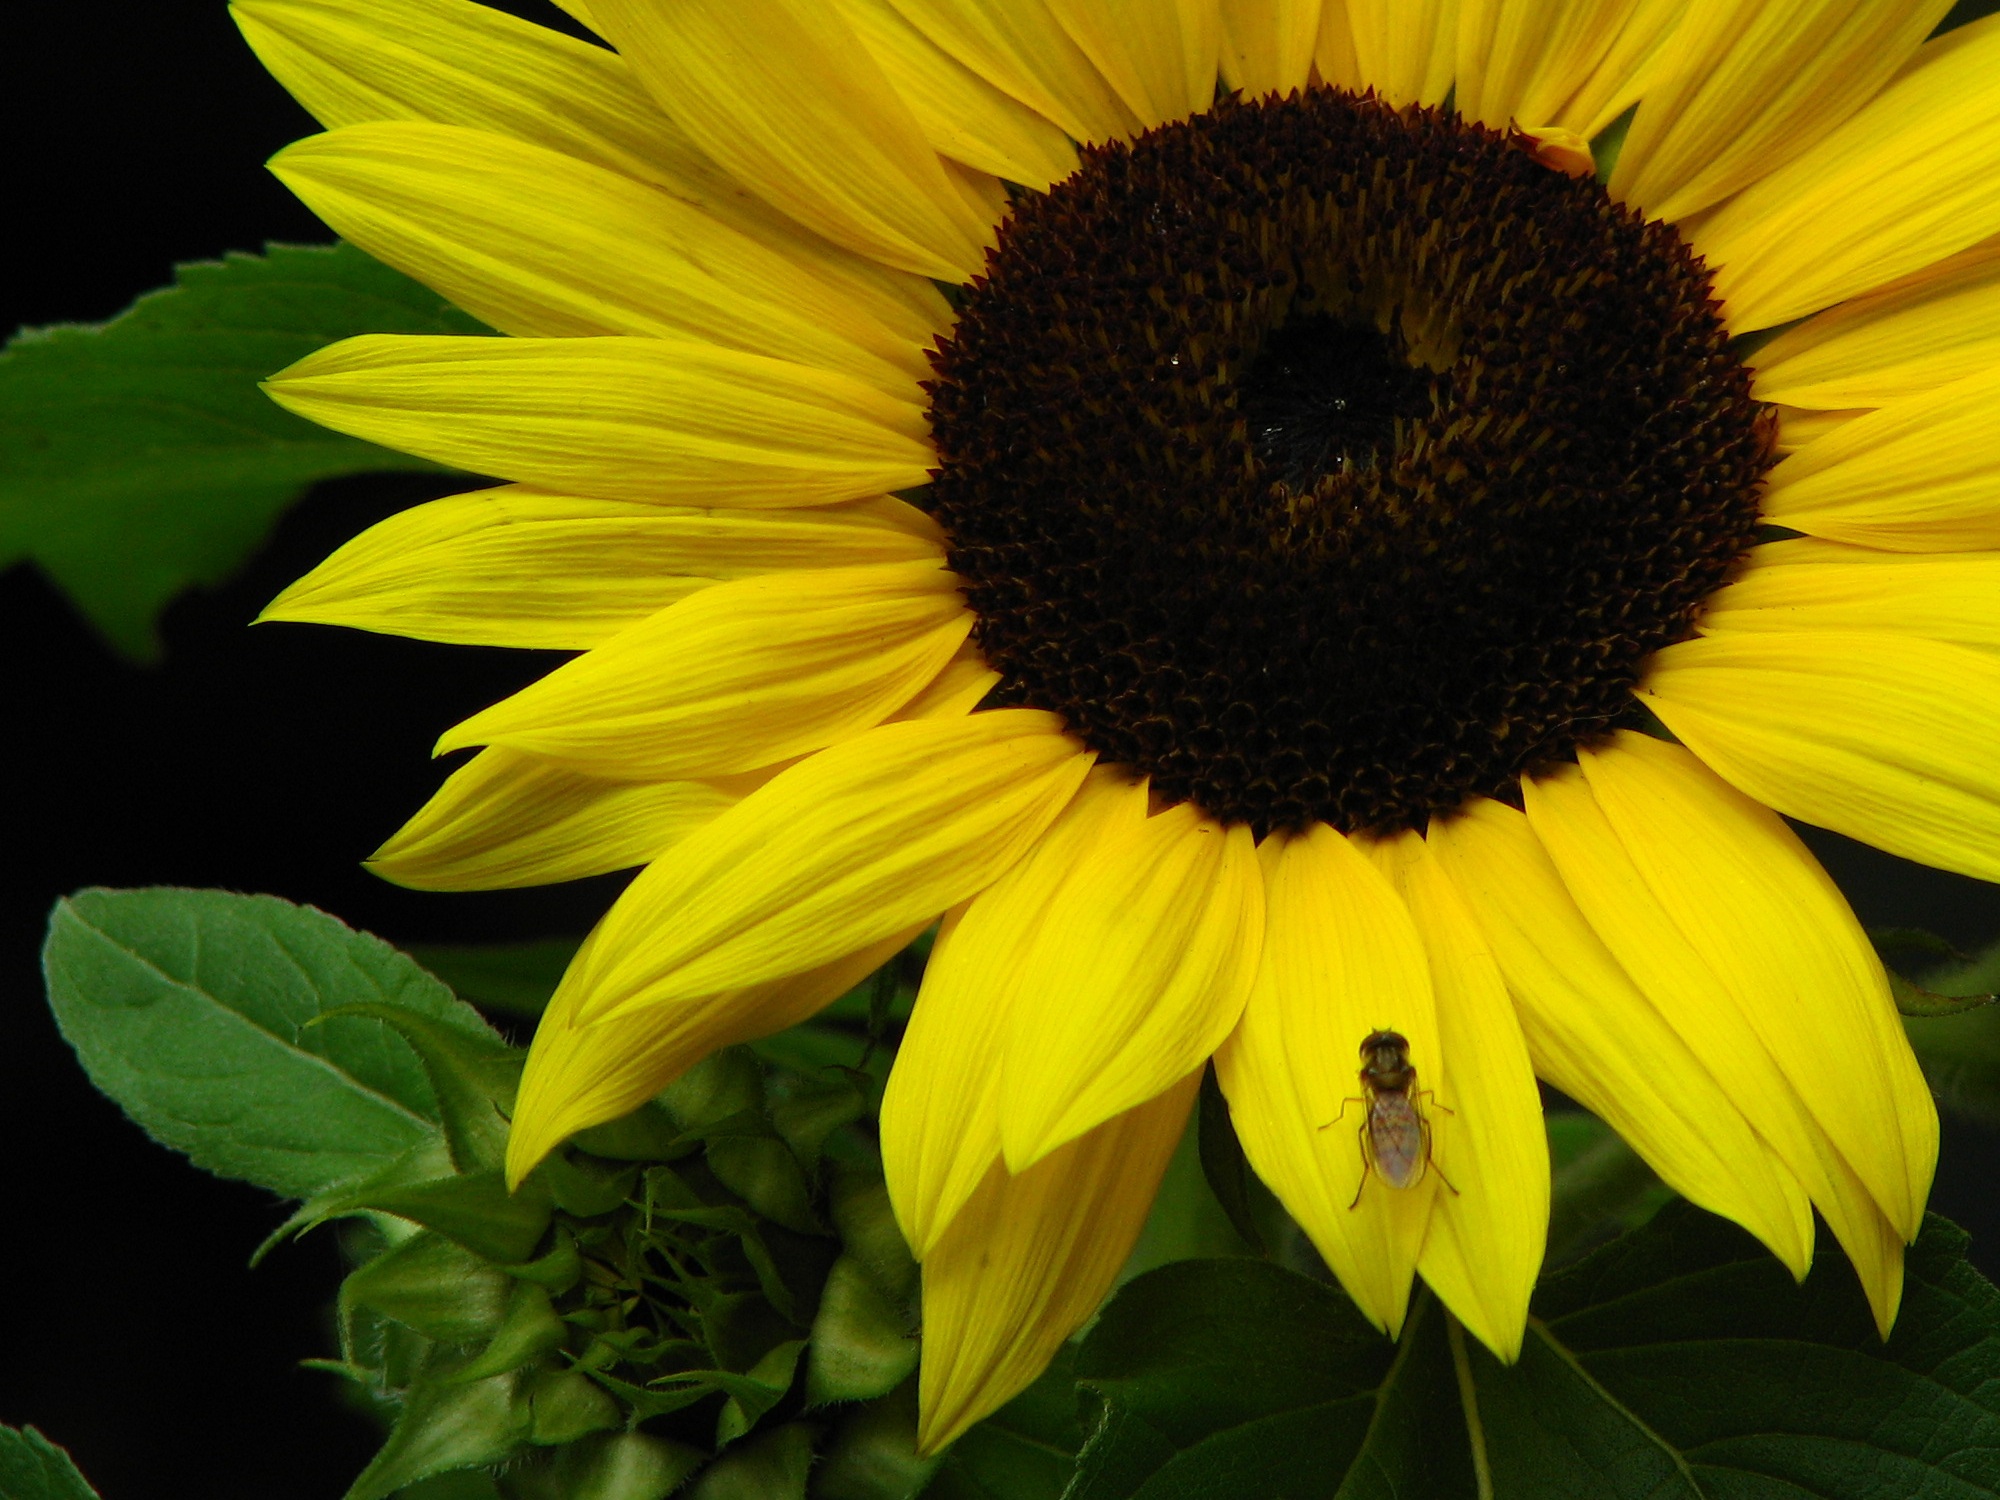
blossom, plant, flower, petal, bloom, summer, botany, yellow, flora, sunflower, sun flower, macro photography, flowering plant, daisy family, sunflower seed, plant stem, land plant